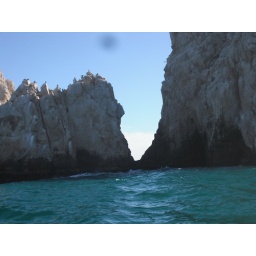
The rocks at Land's End during a glass bottom boat tour on our first full day in Cabo (12/31/09)